American football in Western Pennsylvania

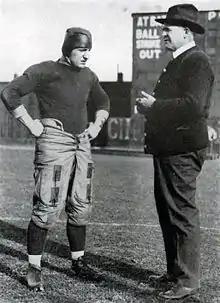
Pitt hall of fame coach "Pop" Warner (right) with 3-time All-American Bob Peck during the 1916 championship season

In 1898, William Chase Temple took over the team payments for the Duquesne Country and Athletic Club, a professional football team based in Pittsburgh from 1895 until 1900, becoming the first known individual football club owner. A year later in 1899, the Morgan Athletic Club, on the South Side of Chicago, was founded. This team later became the Chicago Cardinals, and now is known as the Arizona Cardinals, making them the oldest continuously operating professional football team. The Cardinals would later merge with the Steelers for one season in 1944 due to player shortages as a result of World War II, with the two teams meeting in Super Bowl XLIII over six decades later.